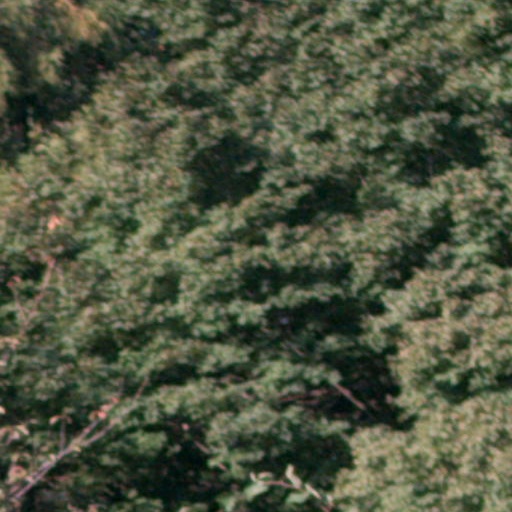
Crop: cassava